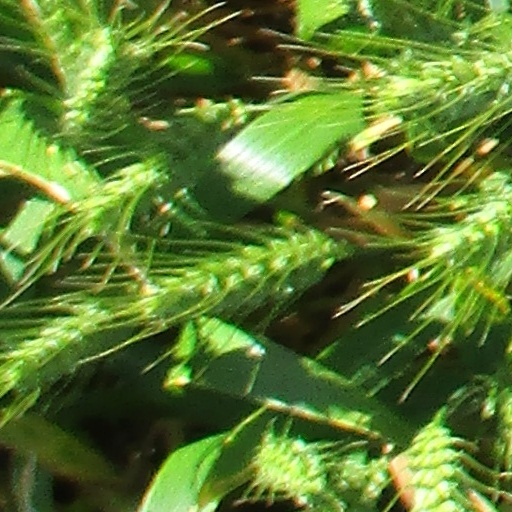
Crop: wheat